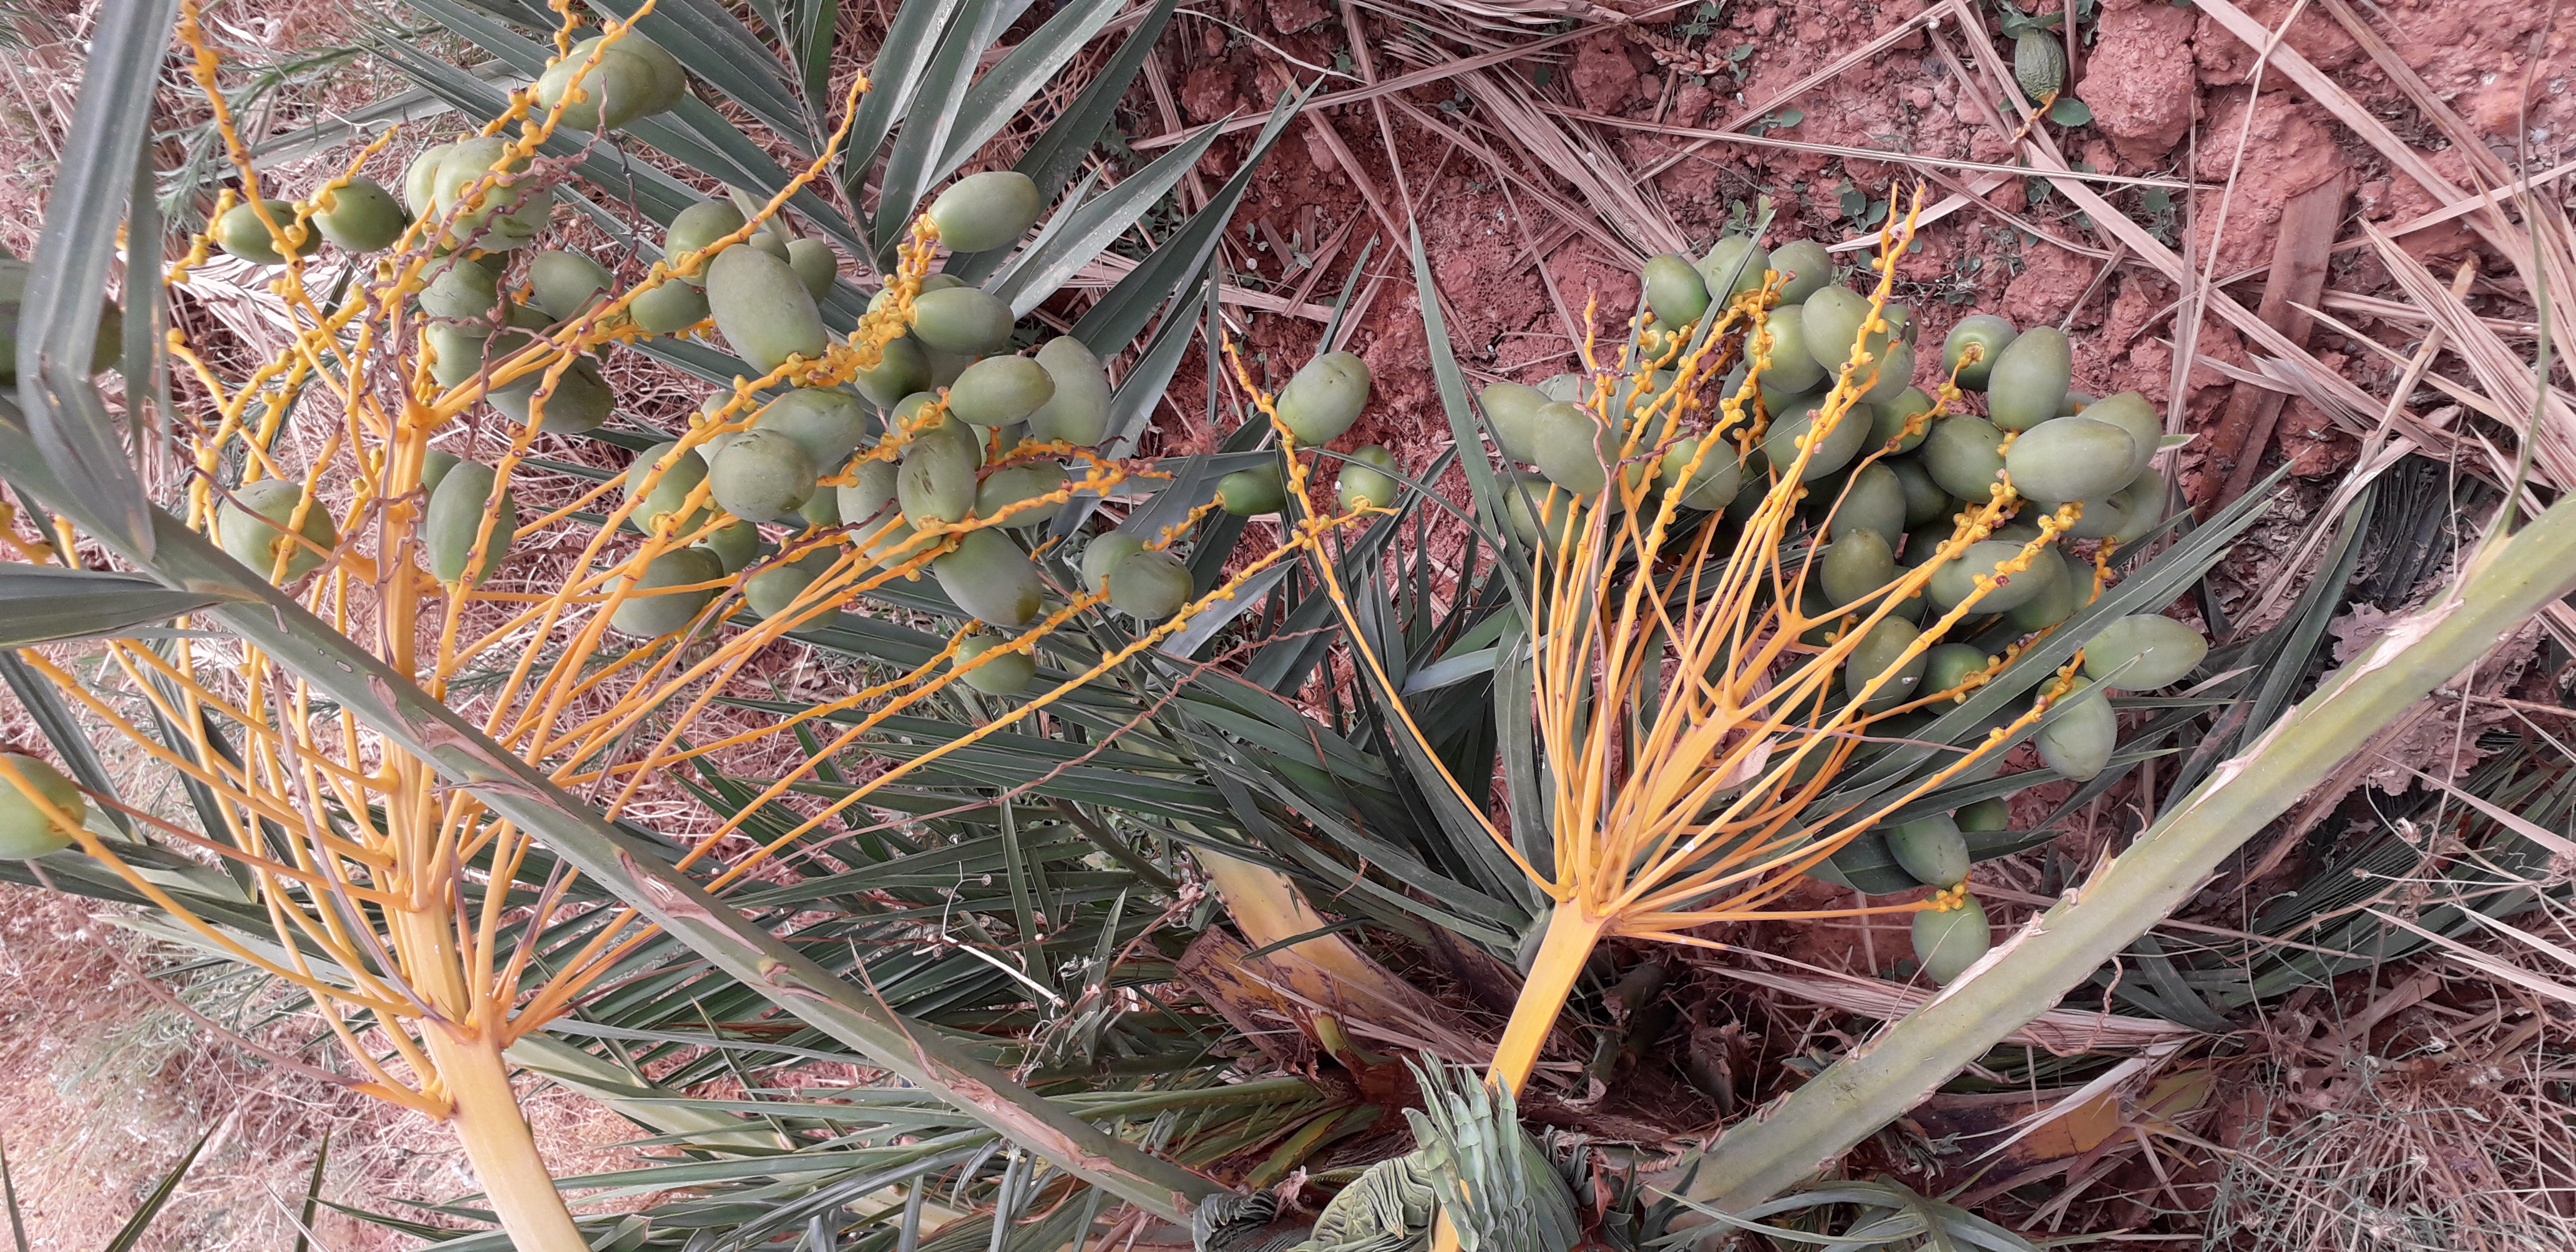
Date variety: Boumajhoul